Hyderabad Metro

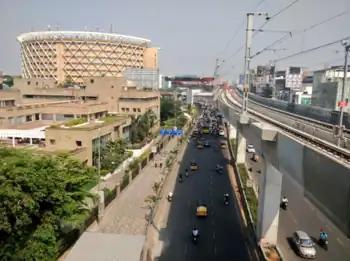
A view of the Hyderabad metro towards HITEC City

The mascot of Hyderabad Metro Rail is "Niz". It was derived from the word Nizam, who ruled the princely state of Hyderabad.